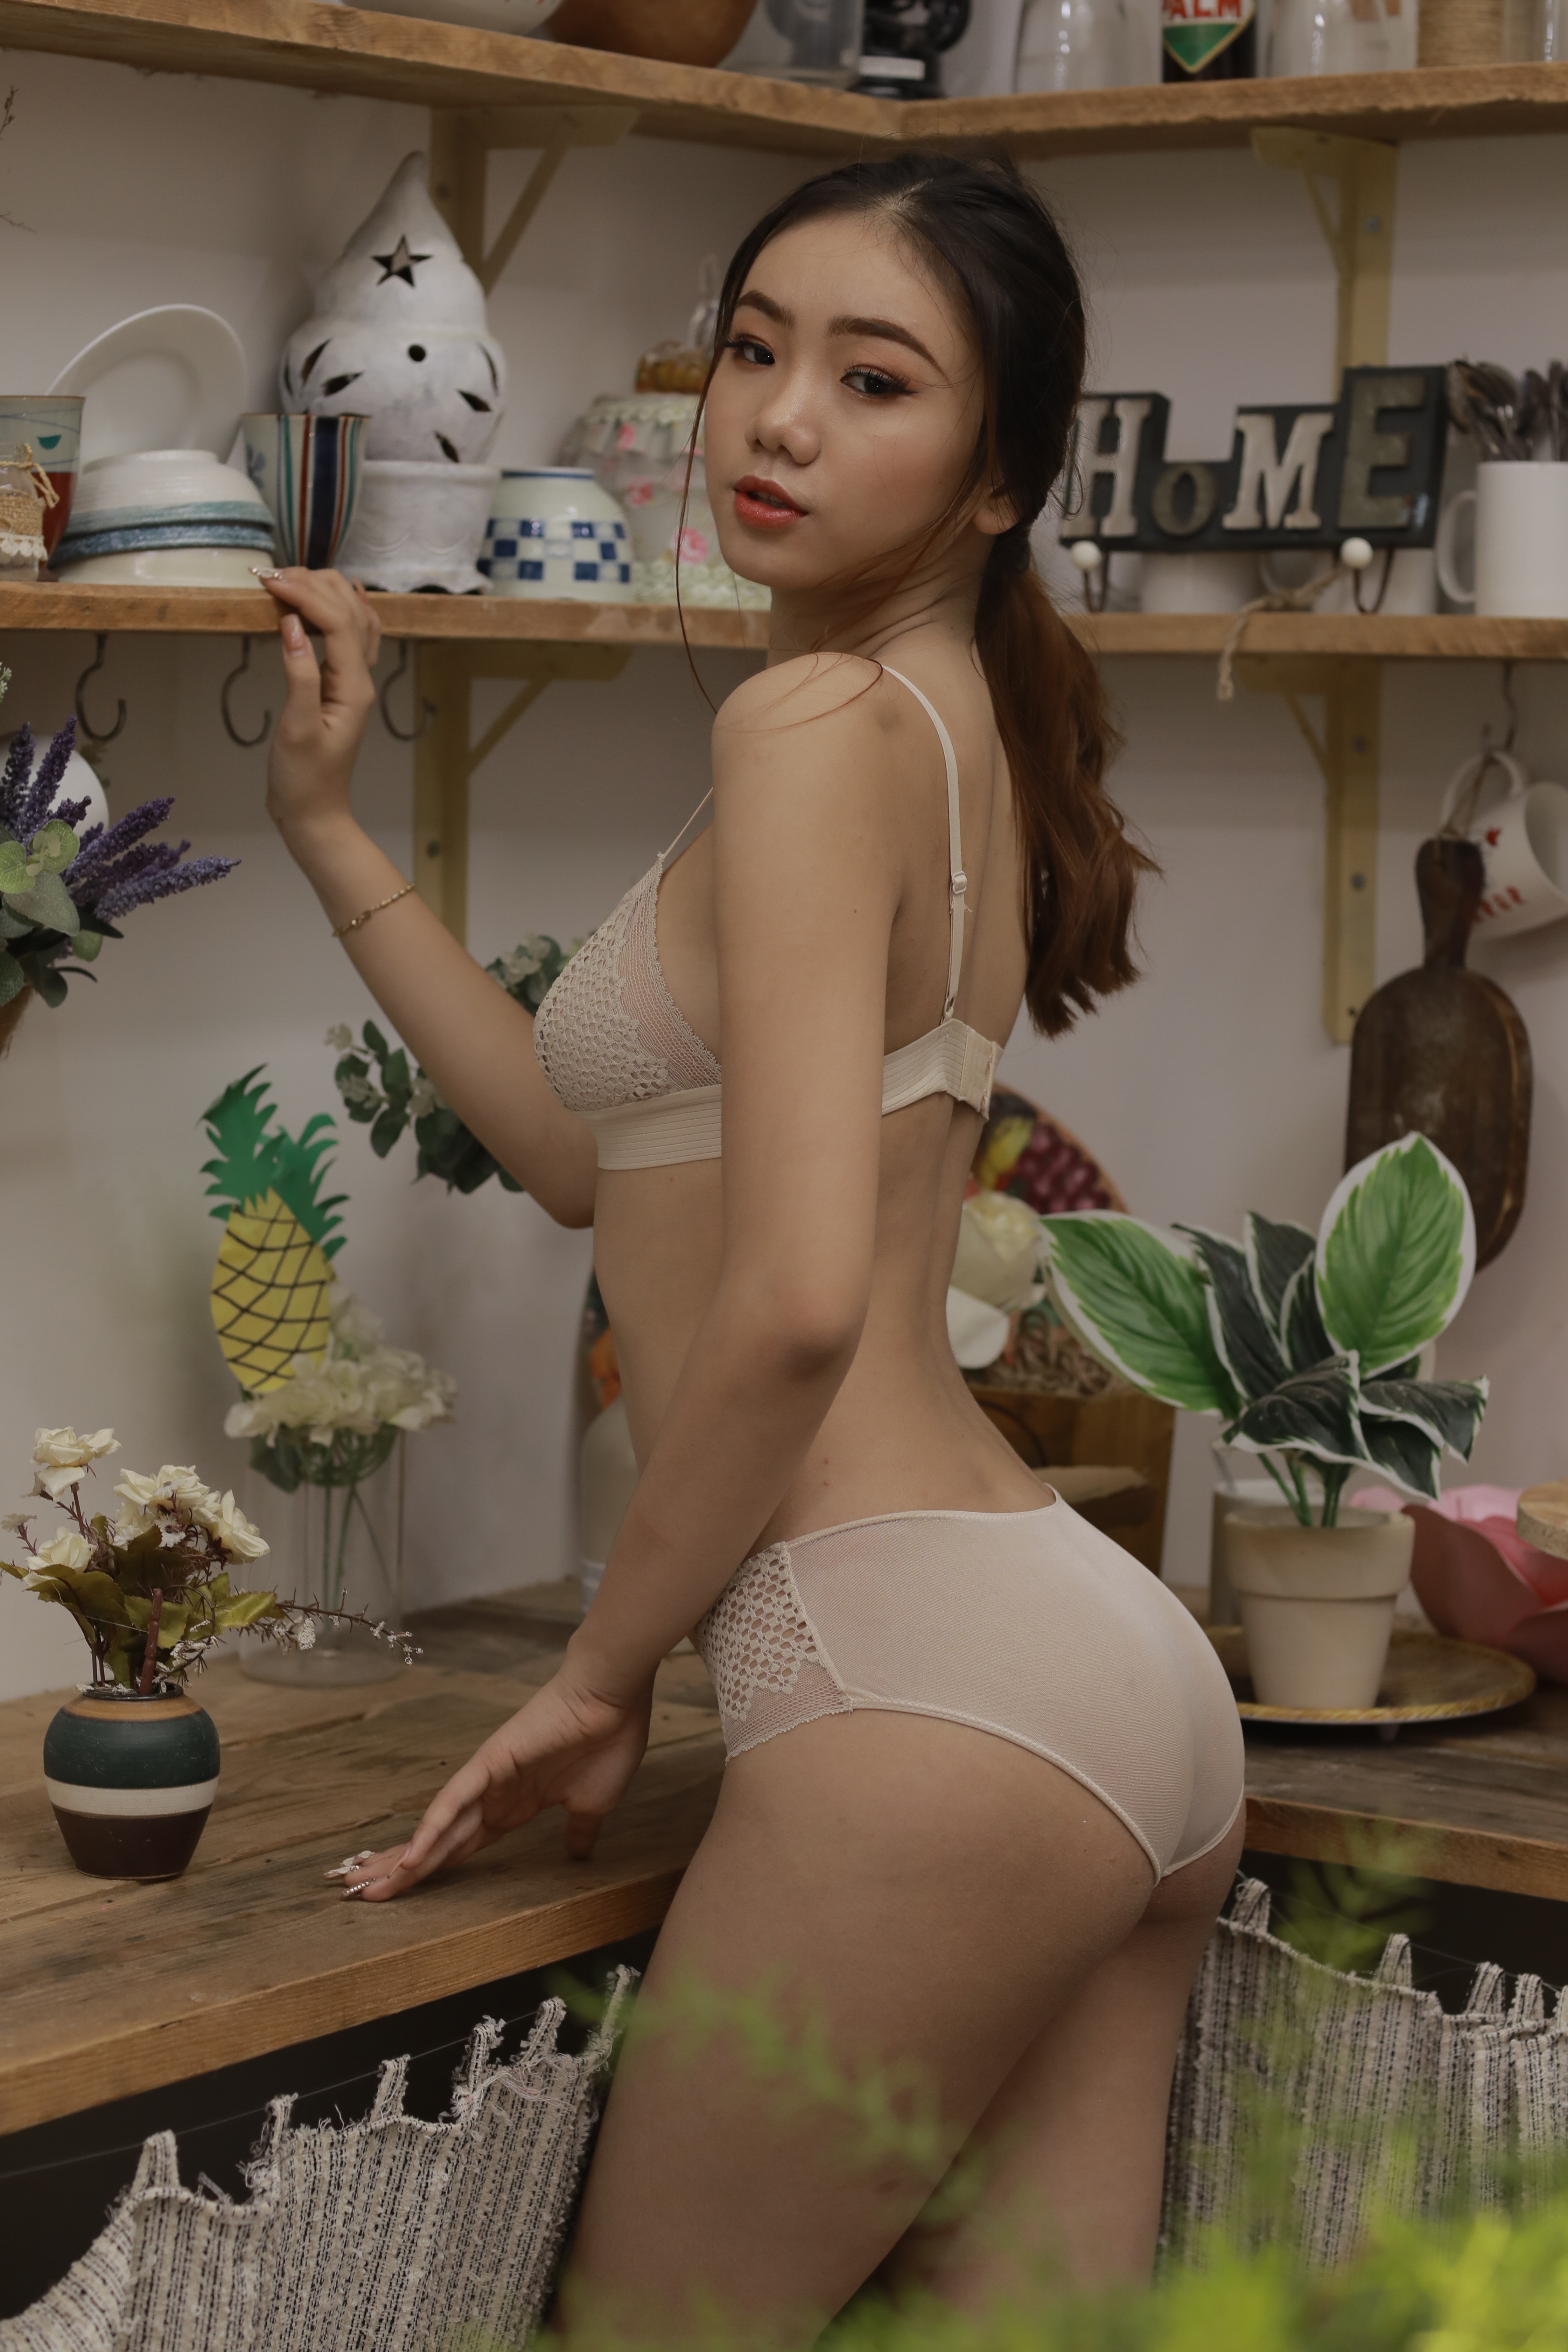
girl, beauty, plant, lingerie top, swimsuit top, brassiere, swimsuit bottom, swimwear, houseplant, thigh, waist, shelf, underpants, undergarment, lingerie, black hair, chest, trunk, abdomen, flowerpot, human leg, navel, knee, gravure idol, brown hair, briefs, bikini, art model, room, flesh, toy, photo shoot